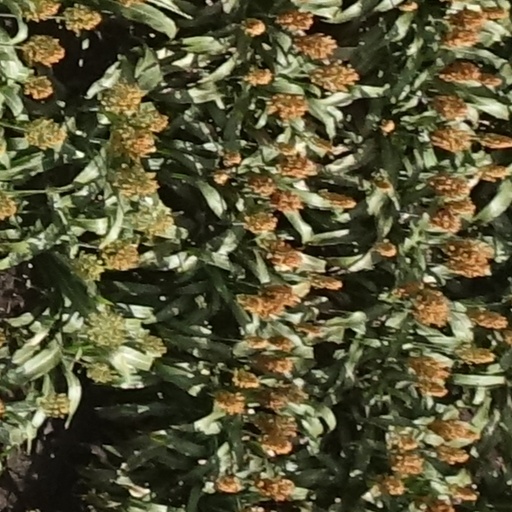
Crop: sorghum